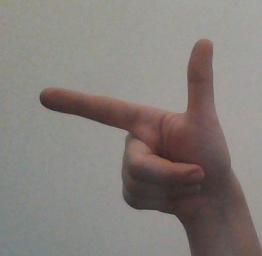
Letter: yaa